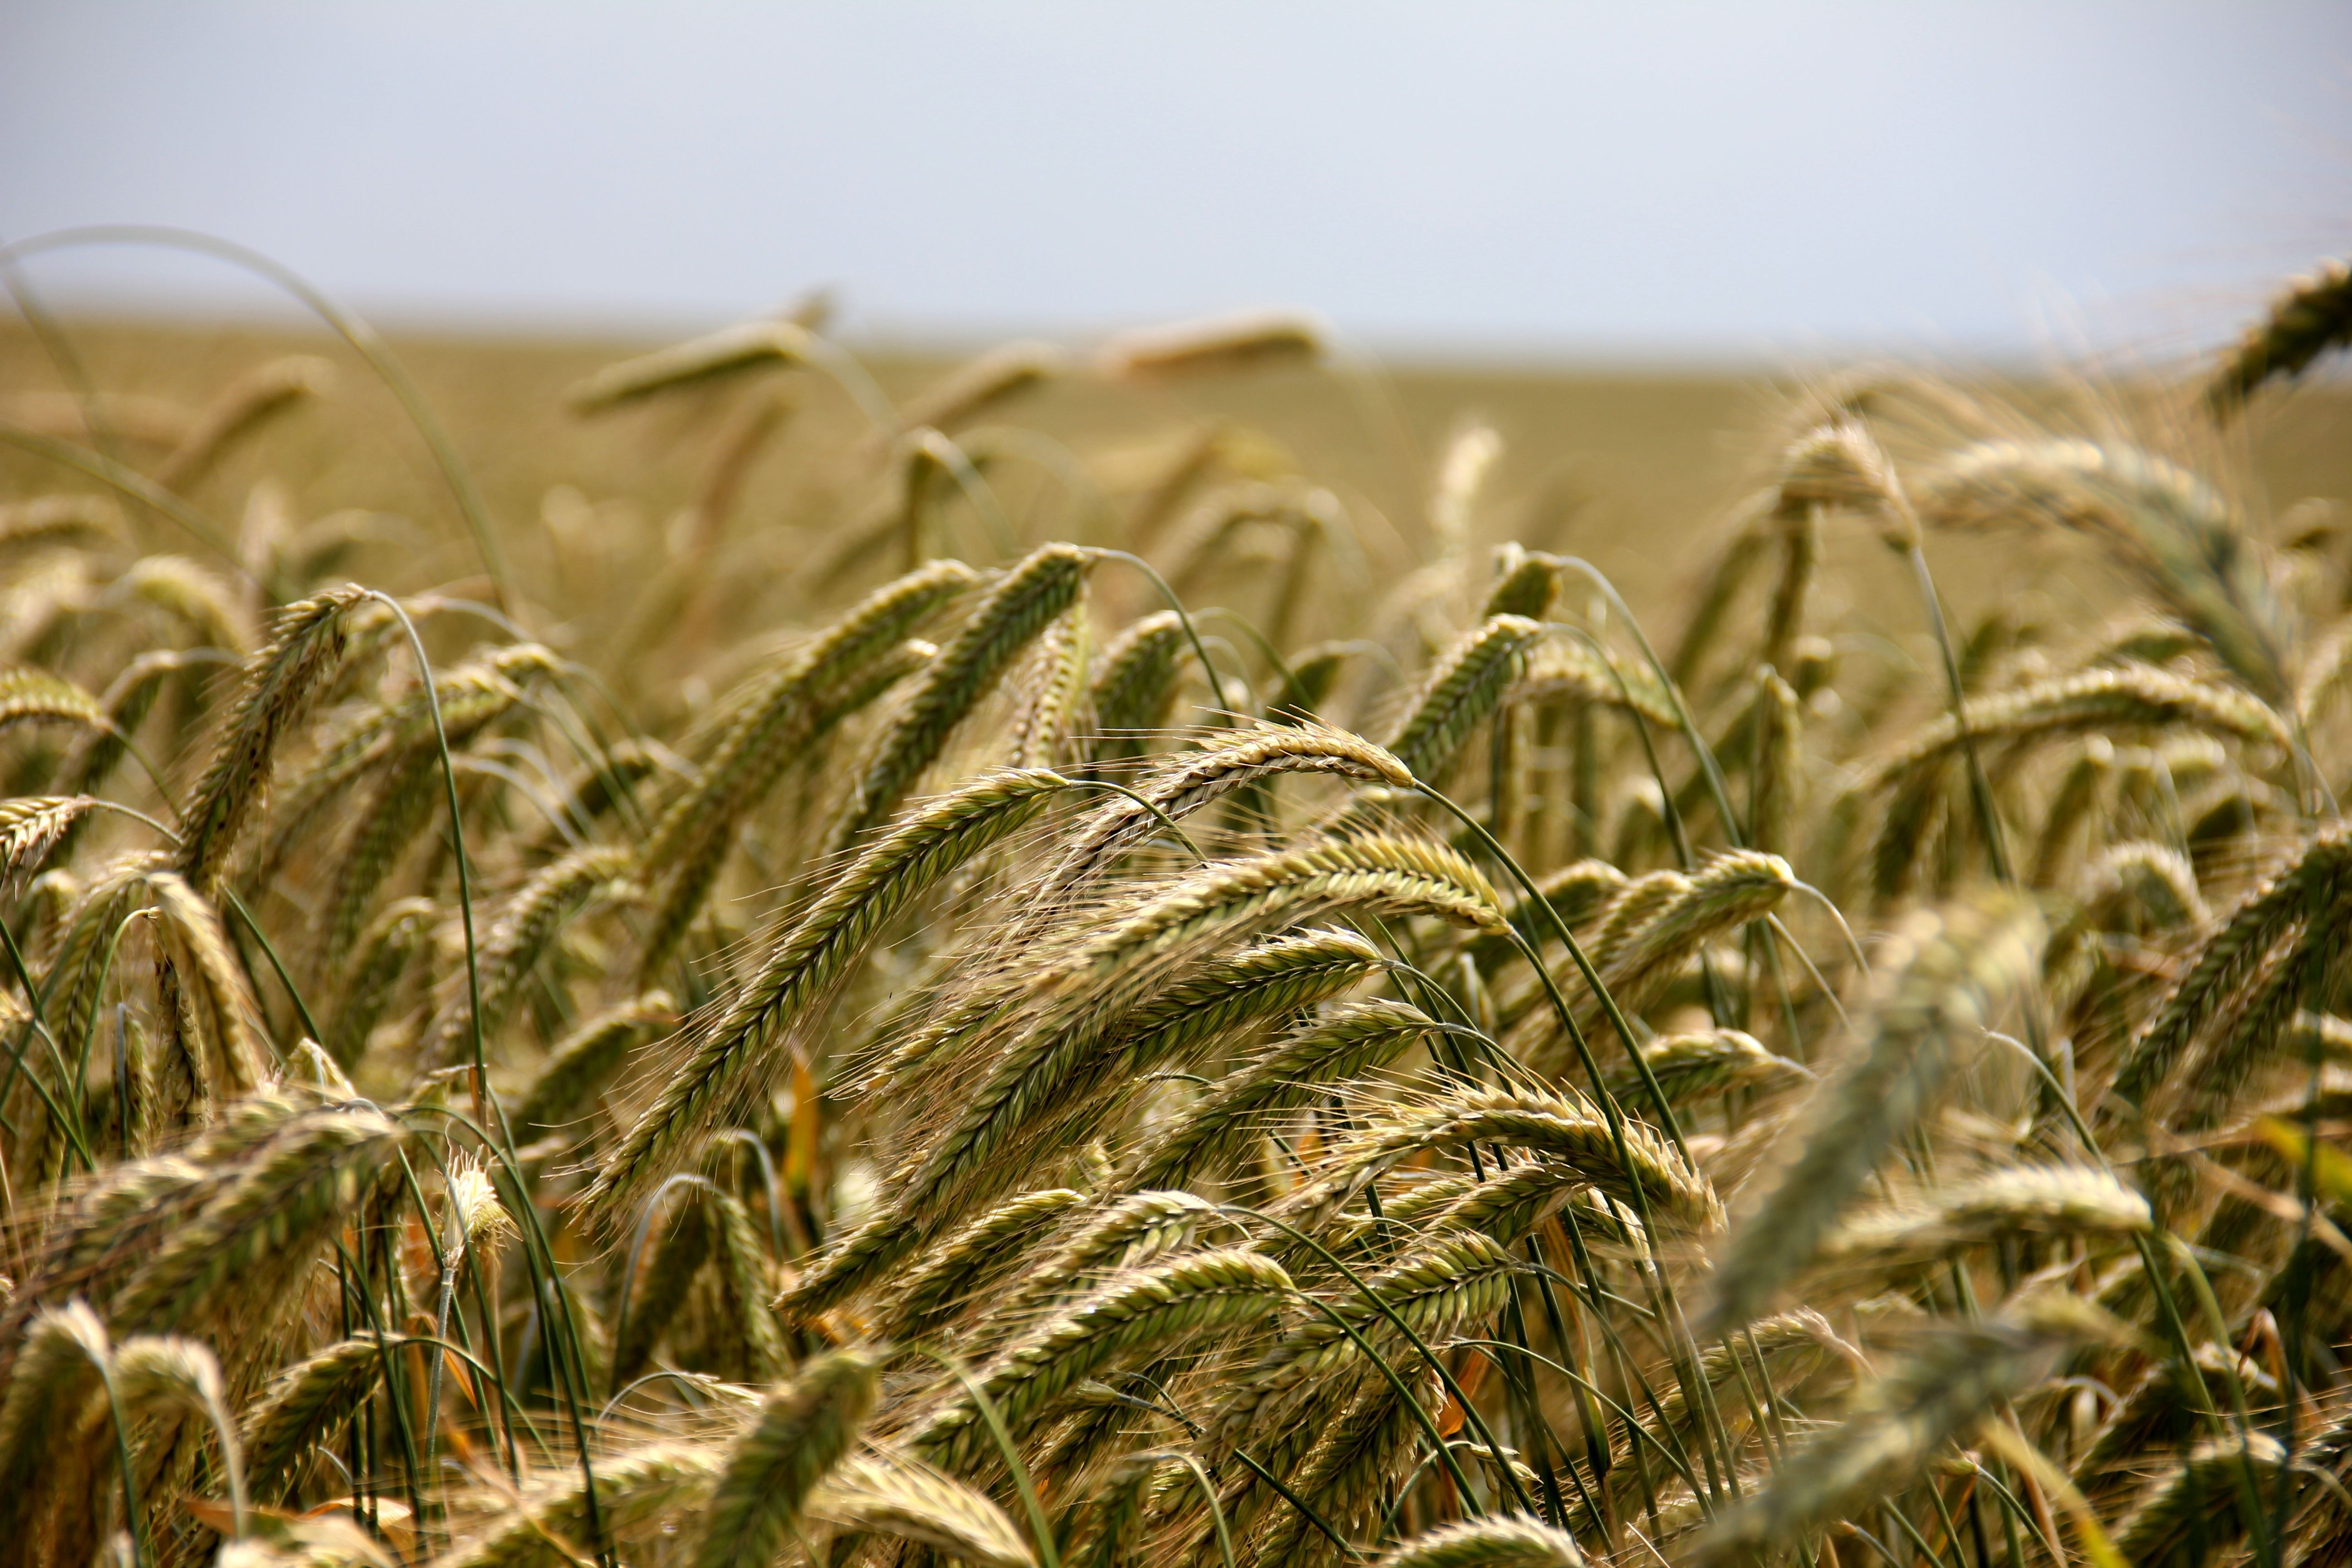
rye, triticale, crop, field, malt, barley, grain, agriculture, emmer, food grain, wheat, plant, einkorn wheat, hordeum, cereal germ, dinkel wheat, cash crop, oat, cereal, grass family, Khorasan wheat, durum, whole grain, grass, avena, poales, plantation, flowering plant, food